Combe Raleigh

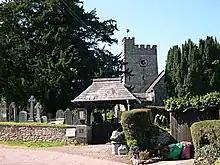
Combe Raleigh Church

Combe Raleigh is a village and civil parish in the county of Devon, England. The village lies about 1.5 miles north of the town of Honiton, and the parish is surrounded, clockwise from the north, by the parishes of Luppitt, Honiton, Awliscombe and Dunkeswell.